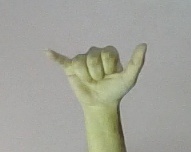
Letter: ya